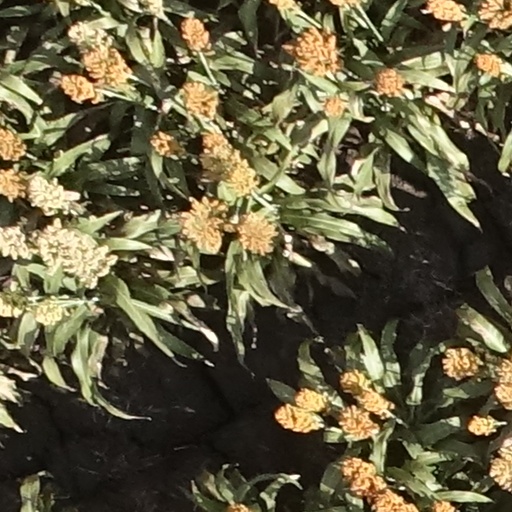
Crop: sorghum